Pietro de Lignis

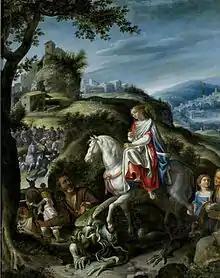
"St Margaret tramples the dragon"

Pietro de Lignis or Pieter van den Houte (c. 1577 in Mechelen – 6 April 1627 in Rome) was a Flemish painter who after training in Flanders spent his known career in Rome. He is mainly known for his religious compositions executed in a late Mannerist style.